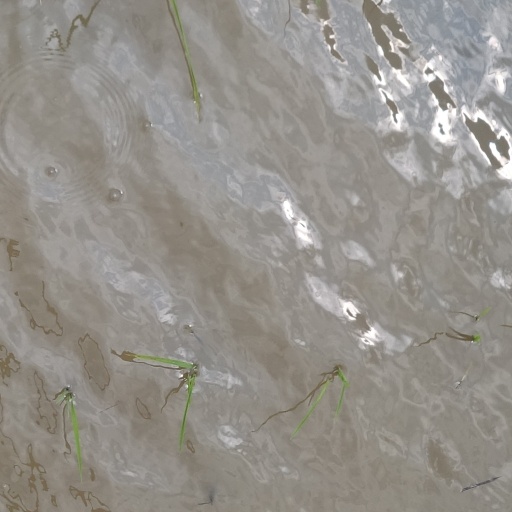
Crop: rice